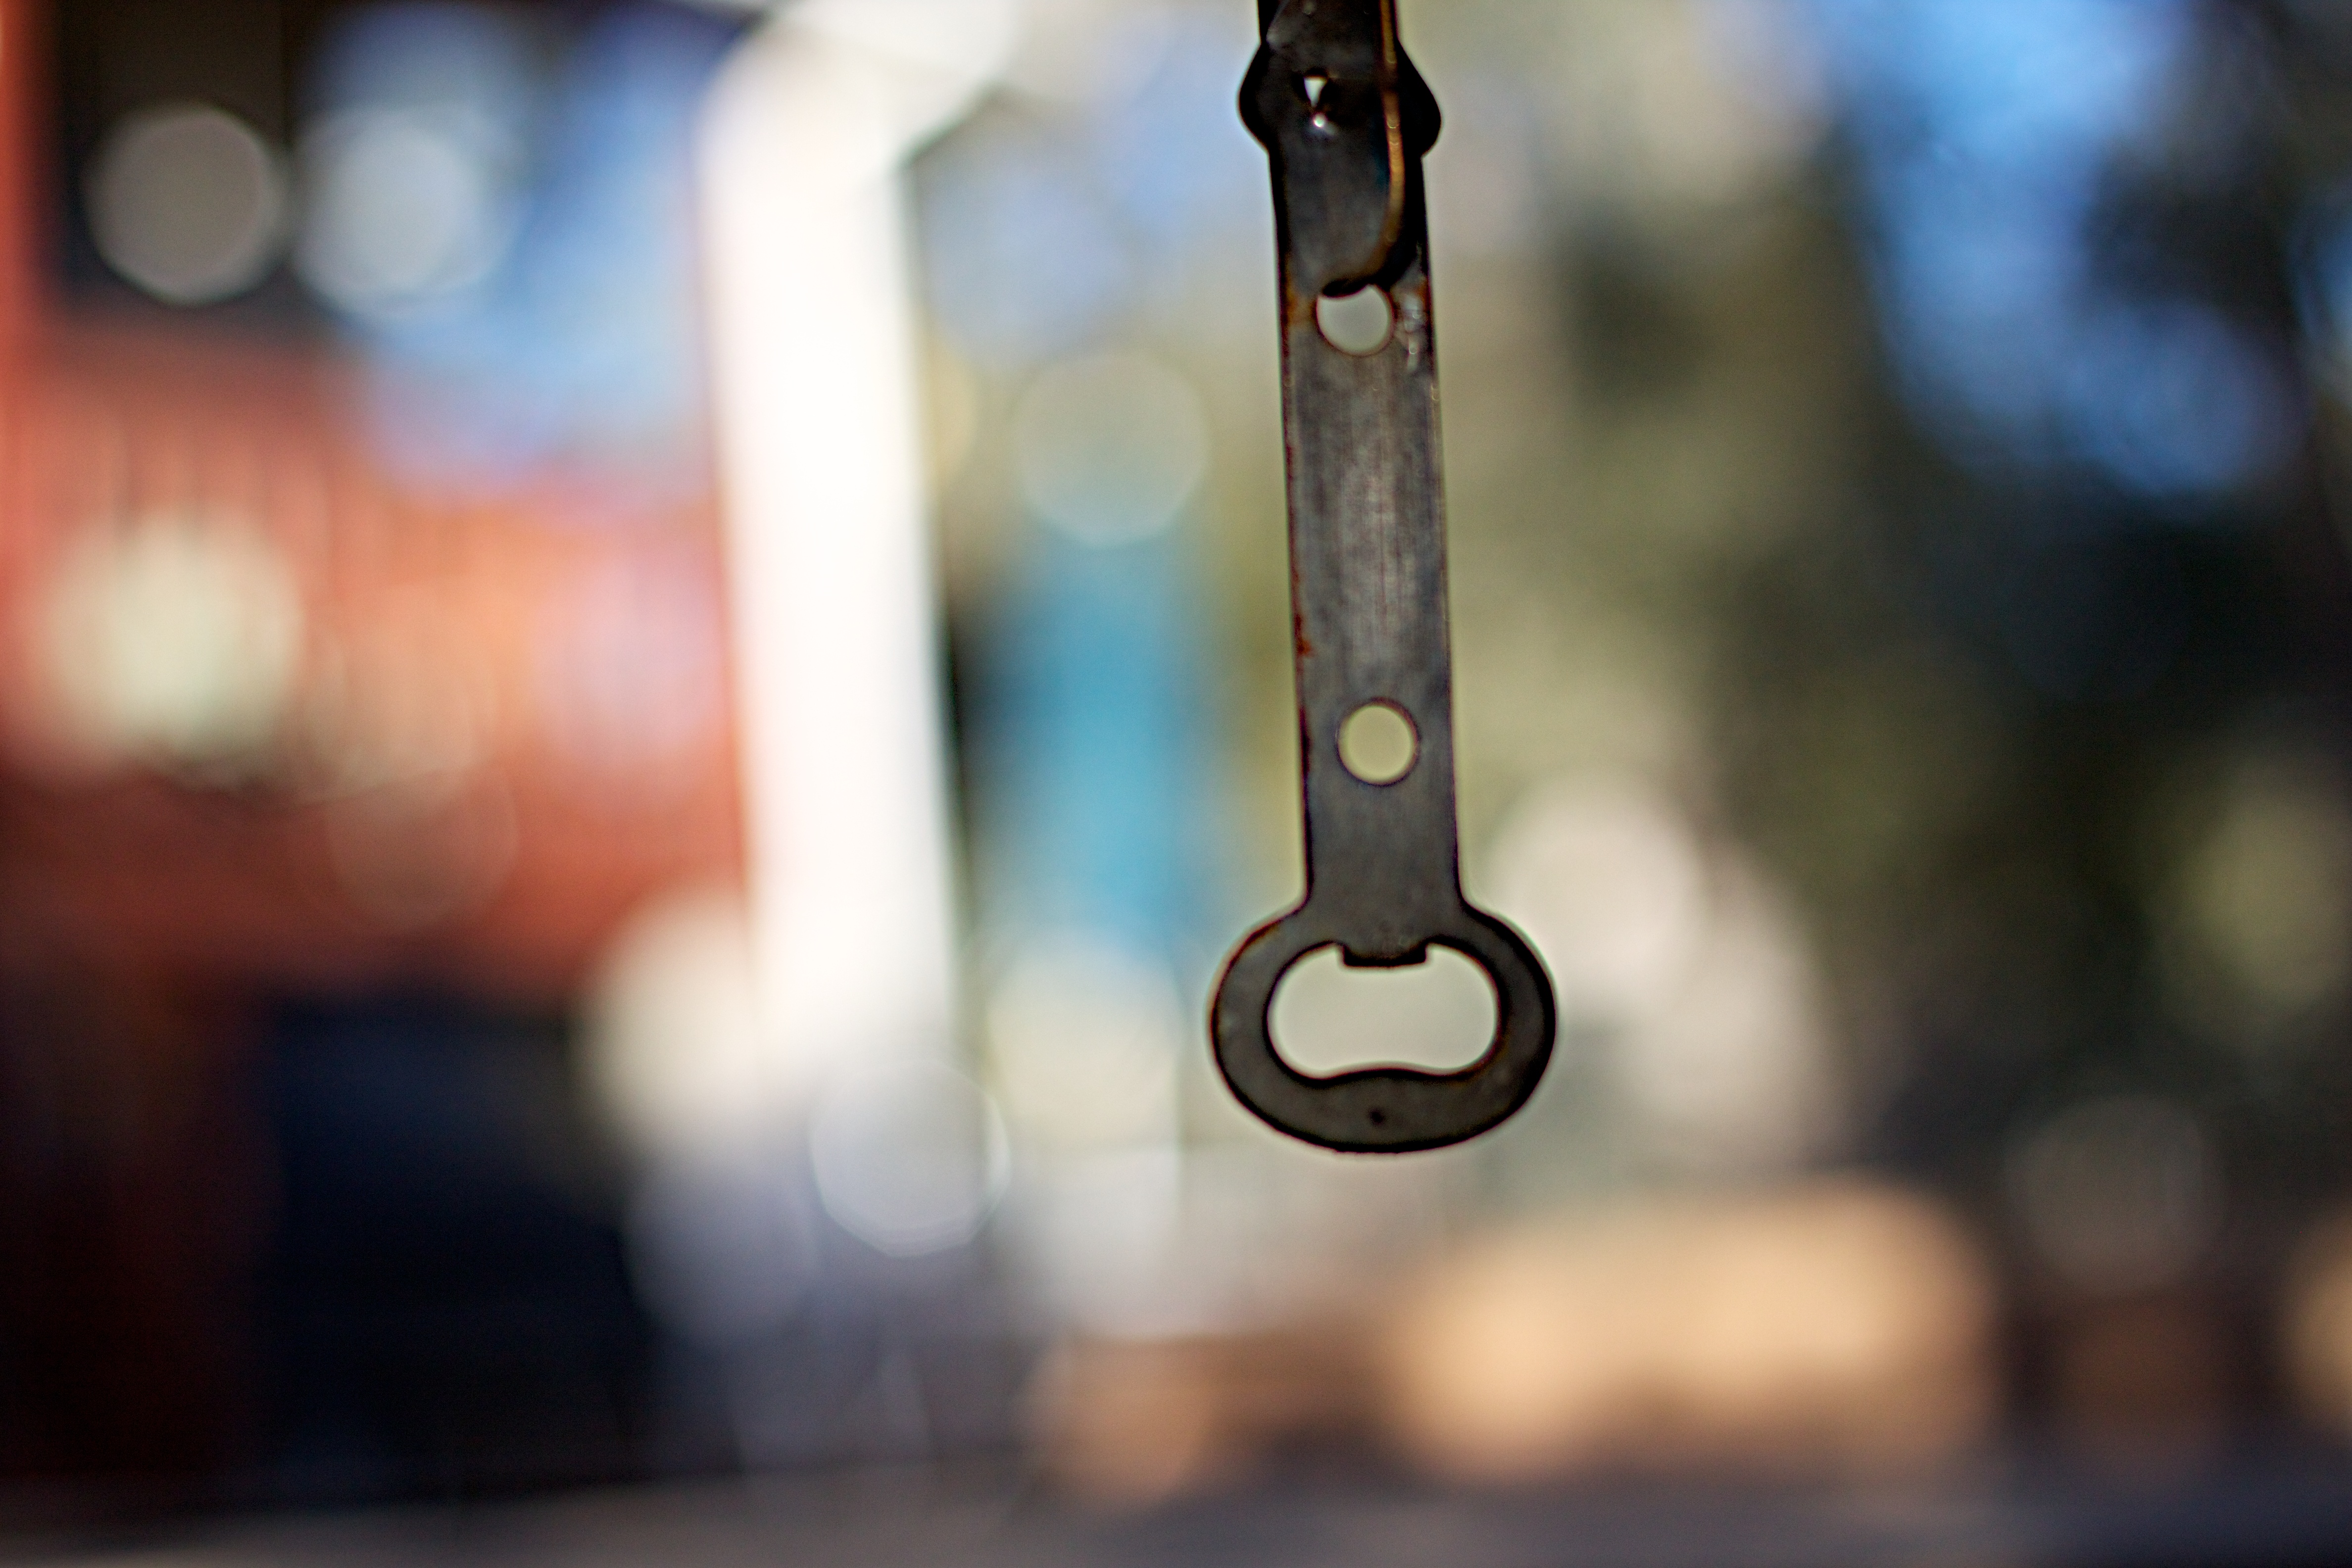
light, number, 2010365